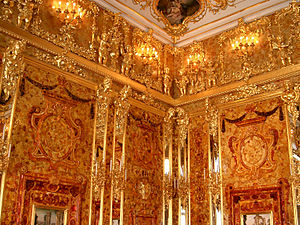
Ravkammeret
Det rekonstruerede, palads
Ravkammeret i Katharinapaladset nær Sankt Petersborg er dekoreret med paneler af rav og guld, som i dag er en rekonstruktion.